Graham County, North Carolina

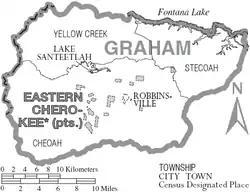
Map of Graham County with municipal and township labels

According to the U.S. Census Bureau, the county has a total area of , of which is land and (3.21%) is water. The terrain of the county is mountainous, with elevations ranging from . Two-thirds of the county is the Nantahala National Forest. The soil of the valleys is fertile.